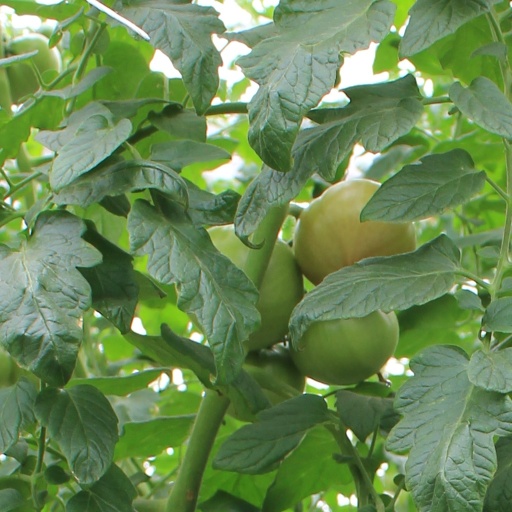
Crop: tomato